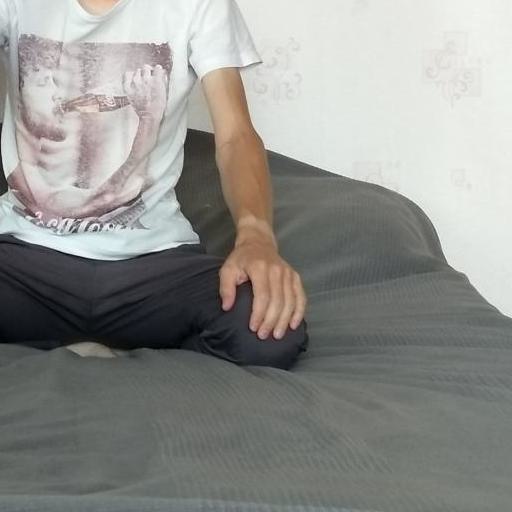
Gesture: no_gesture